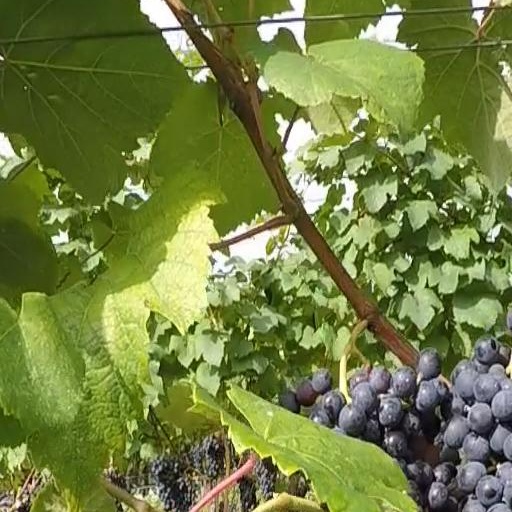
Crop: grape